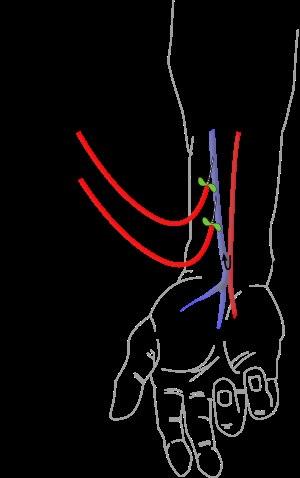
Une fistule est un abouchement anormal d'une cavité dans une autre au cours d'un processus évolutif pathologique. On la distingue des malpositions d'organes, ou des malformations anatomiques.